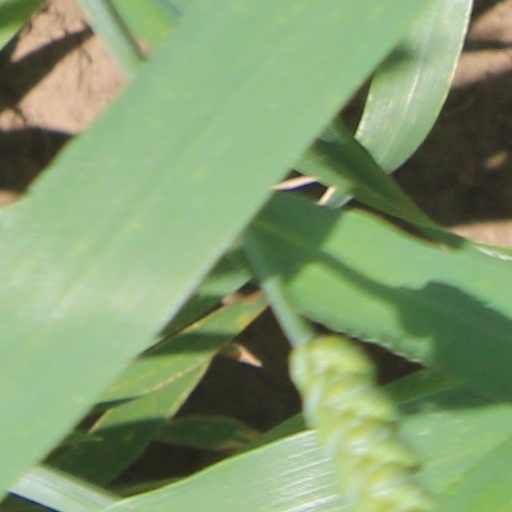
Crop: wheat